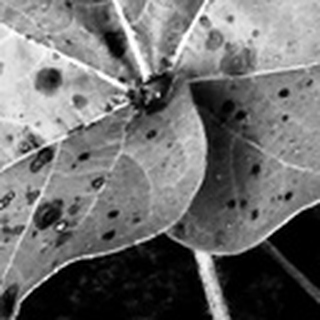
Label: cotton_target_spot